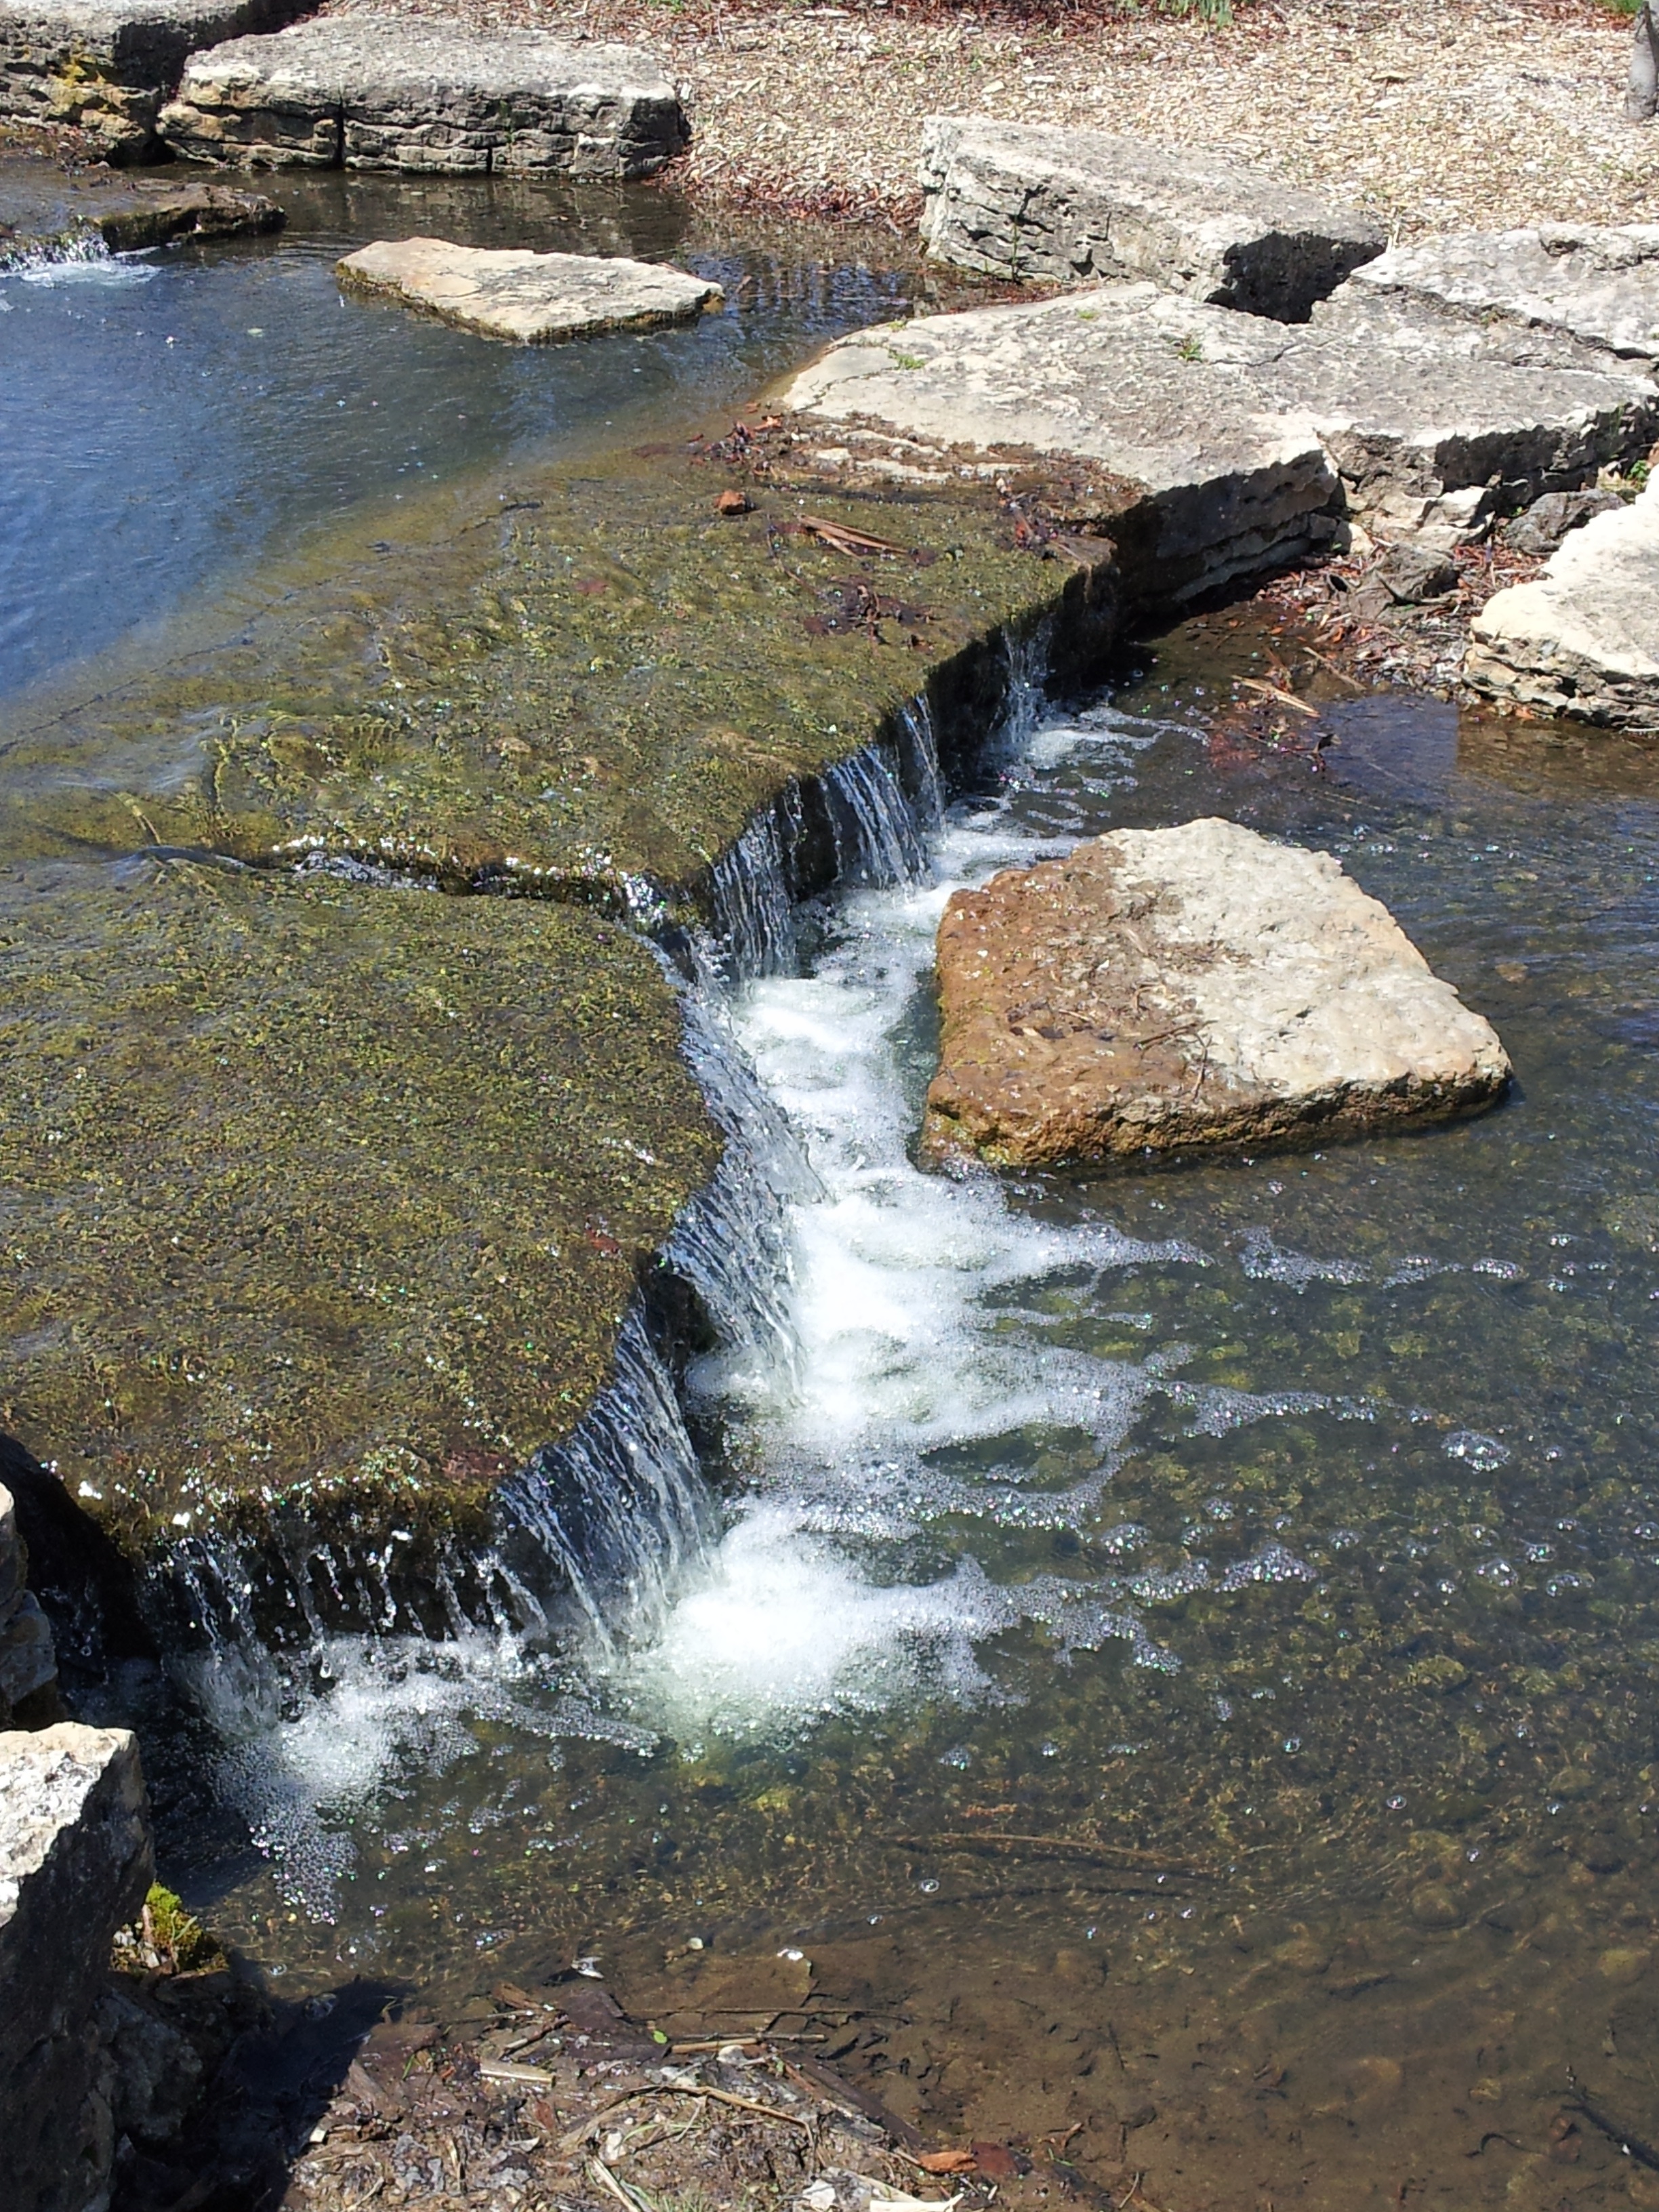
landscape, sea, coast, water, nature, rock, waterfall, shore, river, stone, stream, rural, flowing, rapid, body of water, rocks, geology, water feature, watercourse, running water